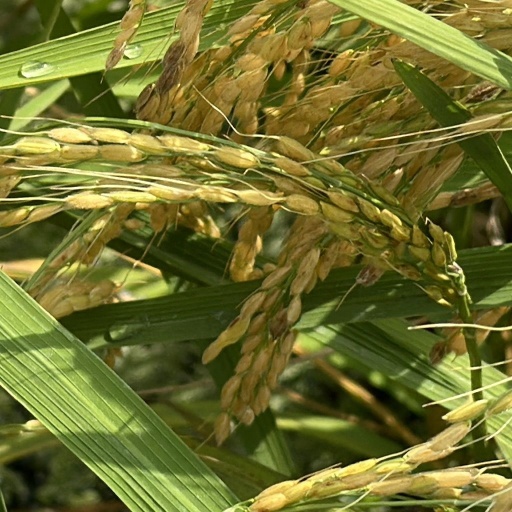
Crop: rice